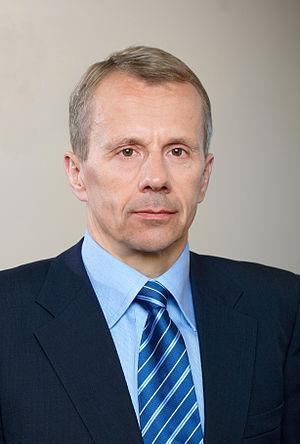
Jürgen Ligi 日本語: ユルゲン・リギ Polski: Jürgen Ligi Русский: Лиги, Юрген
La douzième législature du Riigikogu est la législature composée des 101 députés du Riigikogu élue lors des élections législatives estoniennes du 6 mars 2011 pour un mandat de quatre ans. Elle s'est ouverte le 4 avril 2011 et a pris fin le 6 février 2015.
La onzième législature du Riigikogu est la législature composée des 101 députés du Parlement élus lors des élections législatives estoniennes du 4 mars 2007 pour un mandat de quatre ans. La session parlementaire est ouverte le 2 avril 2007 et terminée le 26 mars 2011.